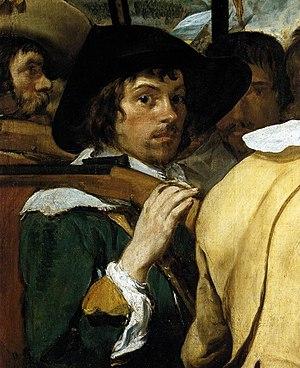
Huile sur toile peinte entre 1634 et 1635 par Diego Vélasquez (musée du Prado, à Madrid).
La Reddition de Breda ou Les Lances est une huile sur toile, peinte entre 1634 et 1635 par Diego Vélasquez et exposée au musée du Prado de Madrid depuis 1819.